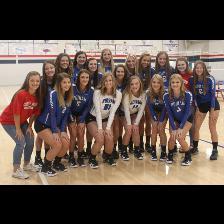
Label: Human